Old Stone Church (Buffalo, North Dakota)

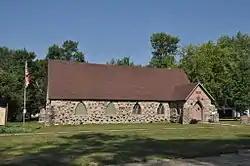

Late Gothic Revival-style Episcopal church building located at 206 North Wilcox Avenue in Buffalo, North Dakota. Built in 1885, it was designed by British architect George Hancock and built by Angus Beaton. Calvary Episcopal Chapel held its first services on October 15, 1886. In 1934, after years of many closings and reopenings, Calvary closed for the final time. In 1936, the building was bought by Buffalo Lodge No. 77 of the Ancient, Free & Accepted Masons. In the 1970s Buffalo No. 77 closed and in 1982 was merged with Casselton Lodge No. 3. In 1985, the Masons donated it to the Buffalo Historical Society, which 10 years later restored it. It is now called the Old Stone Church Heritage Center. On October 22, 1995, the Buffalo Historical Society received national recognition for its efforts from the National Trust for Historic Preservation. On March 29, 1996, the Old Stone Church was added to the National Register of Historic Places.